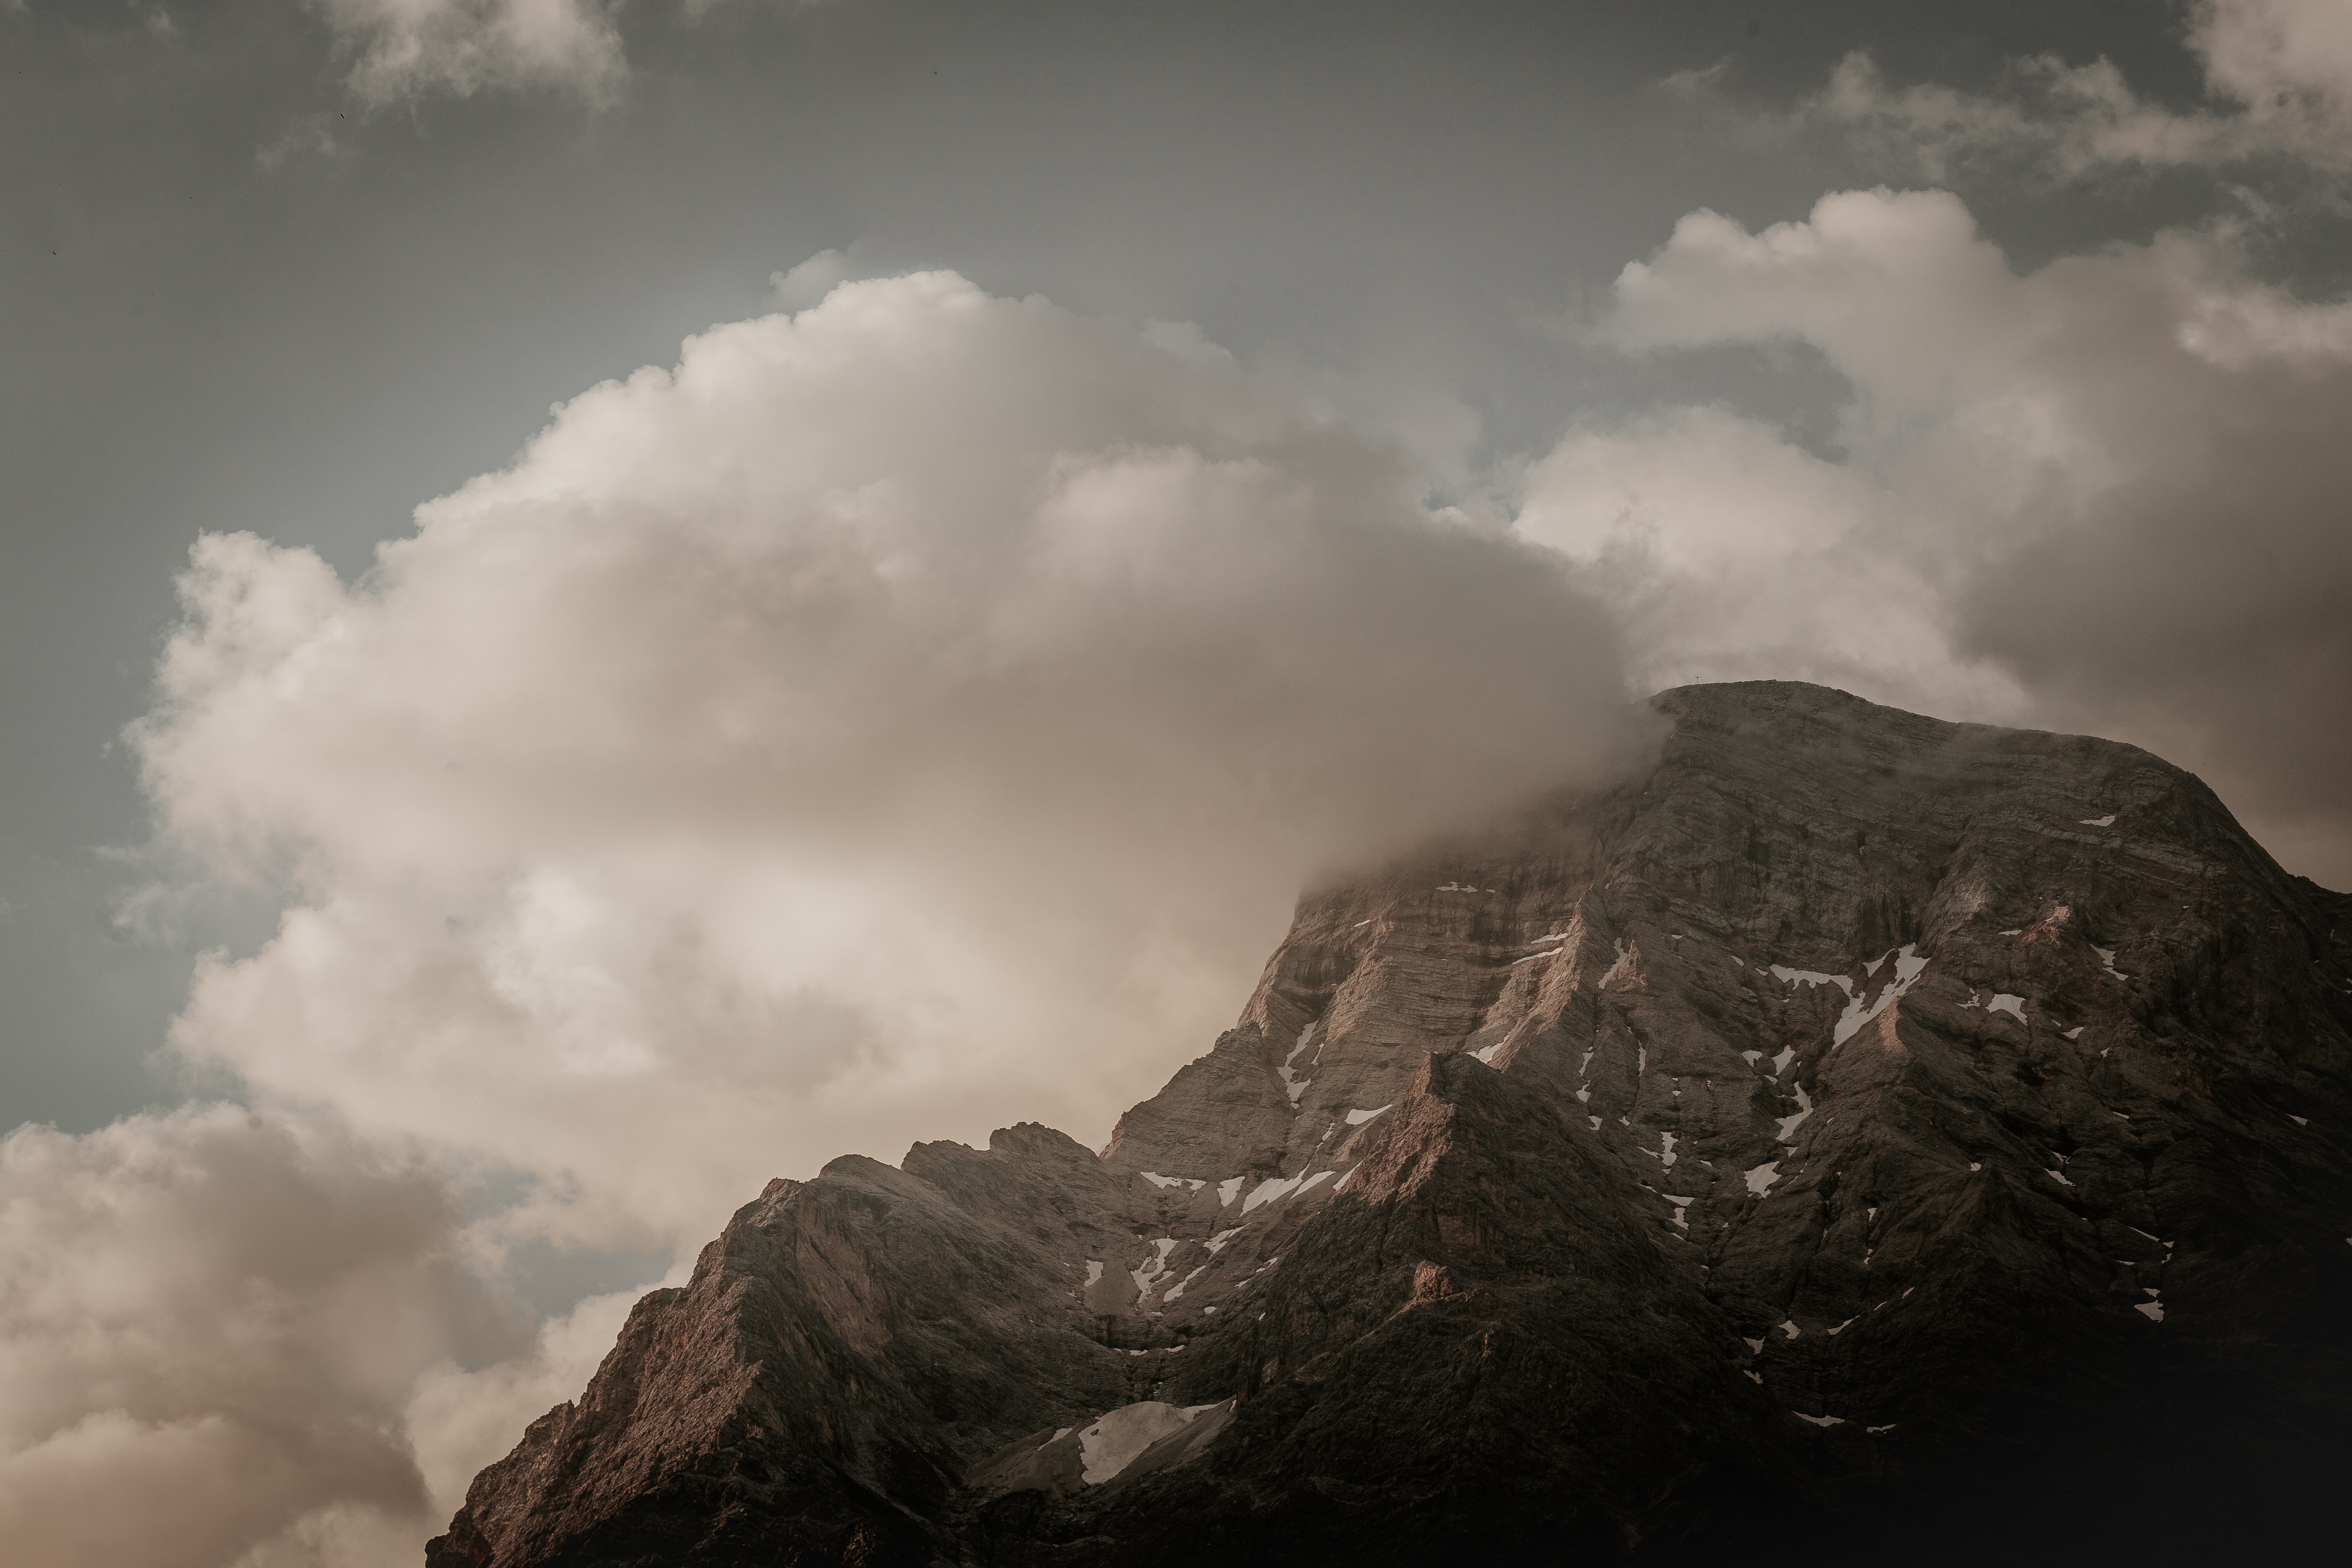
sky, cloud, cumulus, atmospheric phenomenon, geological phenomenon, mountain, atmosphere, rock, meteorological phenomenon, mountain range, landscape, black and white, hill, photography, ridge, formation, national park, storm, world